Yellow badge

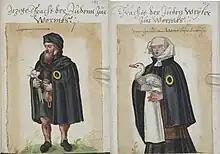
A 16th century depiction of a Jewish couple from Worms, Germany, wearing the obligatory yellow badge; the man holds a moneybag and bulbs of garlic (often used in artistic portrayals of Jews in medieval Europe).

In largely Catholic Medieval Europe, Jews and Muslims were required to wear distinguishable clothing in some periods. These measures were not seen as being inconsistent with the papal bulls '. Most significantly, the Fourth Council of the Lateran headed by Pope Innocent III ruled in 1215 that Jews and Muslims must wear distinguishable dress (Latin '). This wording of the council decree may have been influenced indirectly by the Muslim requirements for Jews. Canon 68 reads, in part: